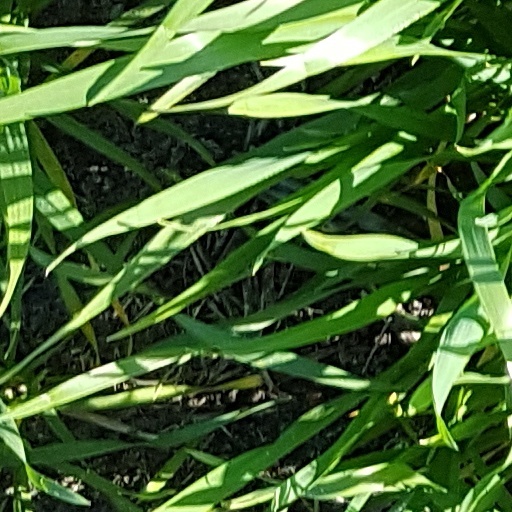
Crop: wheat